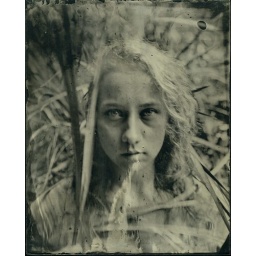
Wet-plate collodion, clear glass negative 8x10&amp;quot;. Scanned by Epson 4990 with colour mode.